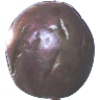
Label: Passion Fruit 1